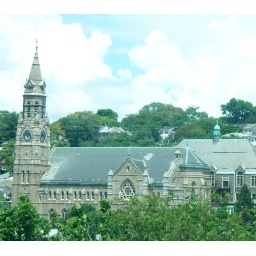
Photo taken from highway in moving car - the architecture caught my attention!